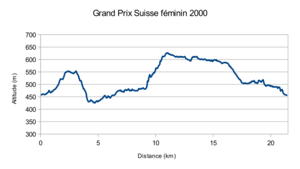
La 4ᵉ édition du Grand Prix Suisse féminin a eu lieu le 3 septembre 2000. Elle est aussi dénommée Finale d'Embrach car c'est la dernière manche de la Coupe du monde de cyclisme sur route féminine 2000. La course est remportée par la Finlandaise Pia Sundstedt. Elle se dispute le lendemain de la fin du Tour de Suisse féminin.
La 5ᵉ édition du Grand Prix Suisse féminin a eu lieu le 9 septembre 2001. Elle fait partie du calendrier de la Coupe du monde de cyclisme sur route féminine 2001. La course est remportée par la Suédoise Susanne Ljungskog.